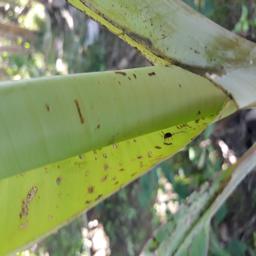
Label: BANANA APHIDS